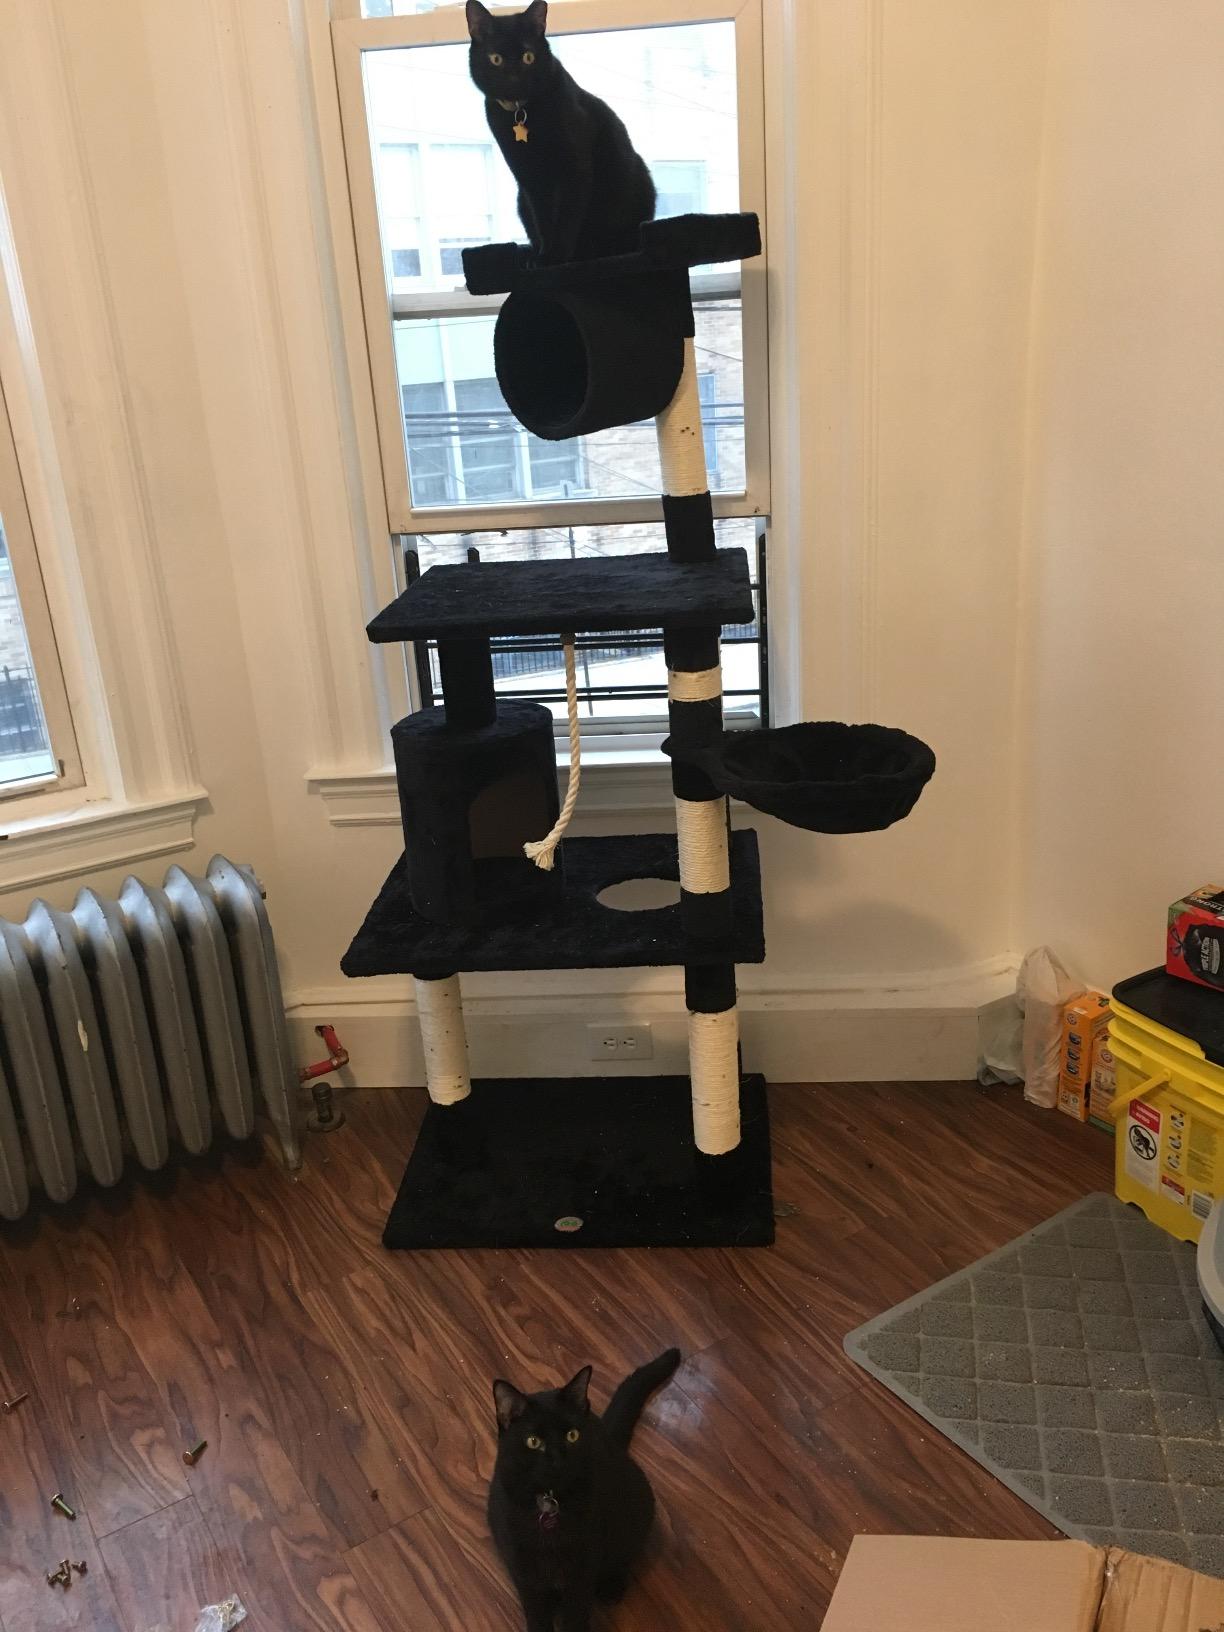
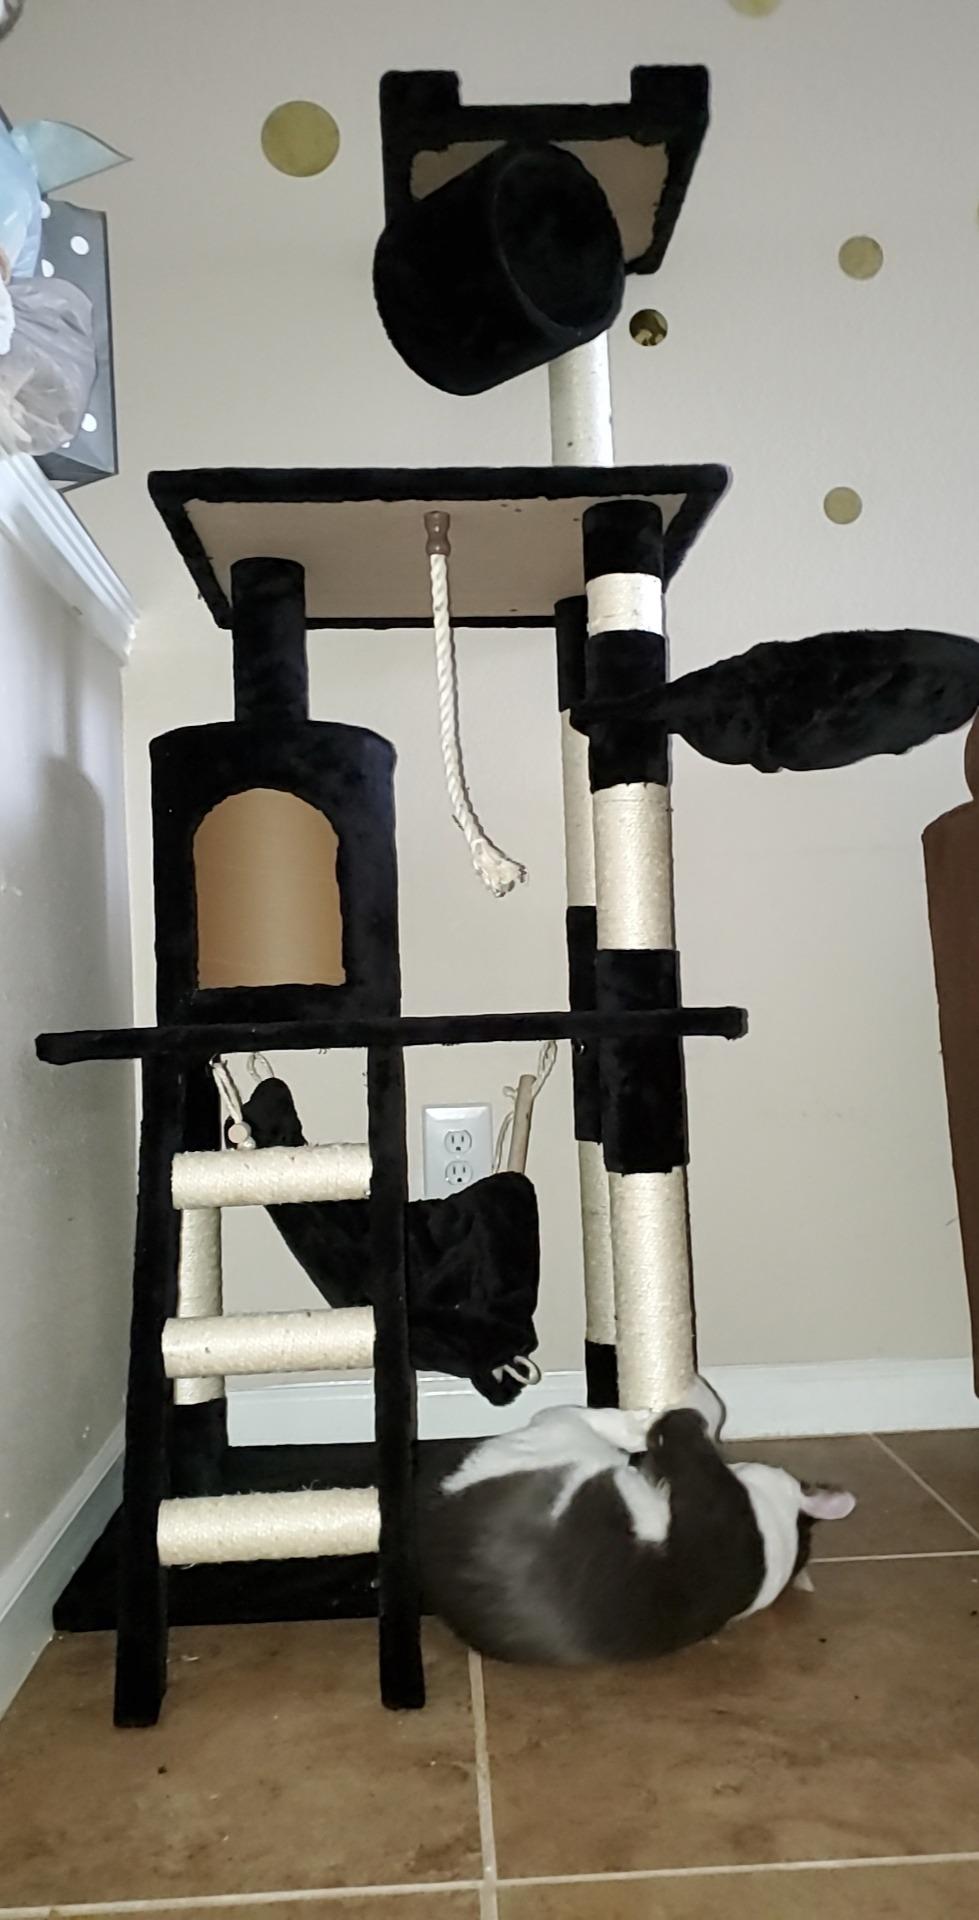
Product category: items_cat tree
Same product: yes